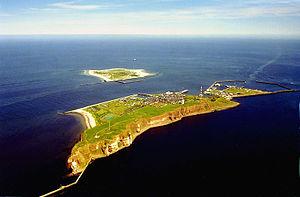
Heligoland, en allemand Helgoland, du bas allemand ancien signifiant « Terre sacrée » en français, est une île d'Allemagne située dans le Sud-Est de la mer du Nord. Avec l'île voisine de Düne, elle forme l'archipel et commune de Heligoland mais accueille l'intégralité des 1 149 habitants.
Jürgen Georg Ferdinand Spanuth était un pasteur protestant qui a aussi étudié l'archéologie.
Heligoland est un archipel d'Allemagne situé dans le sud-est de la mer du Nord. Composé de deux îles voisines, Heligoland et Düne, il est habité par environ 1 150 personnes. L'archipel a appartenu successivement au Danemark puis au Royaume-Uni qui le cède à l'Allemagne en 1890 en vertu du traité Heligoland-Zanzibar. Bien que constituant une commune d'Allemagne de l'arrondissement de Pinneberg du Land de Schleswig-Holstein, Heligoland n'est soumis ni au droit de douane de l'Union européenne ni au régime fiscal allemand.